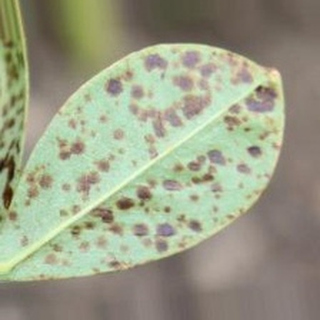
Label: groundnut_rust